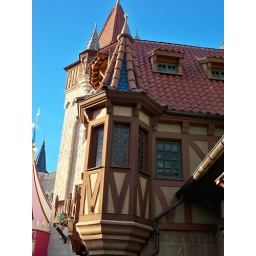
Stain glass windows in Fantasyland.